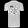
Label: T - shirt / top